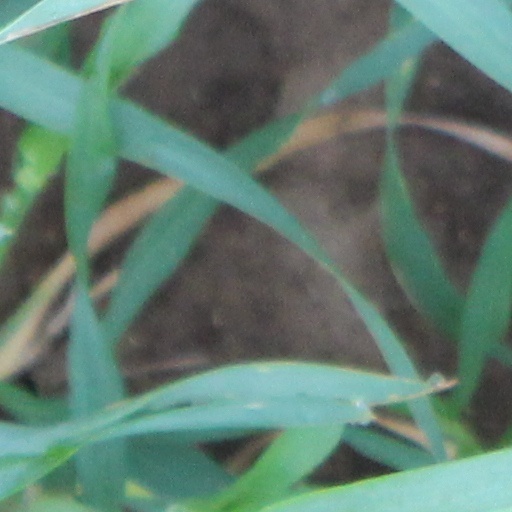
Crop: wheat